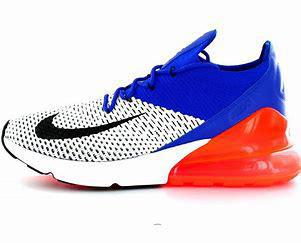
Brand: Nike
Model: Air Max 270 Flyknit